Tullichewan

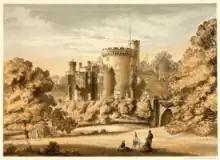
Tullichewan Castle from the Dumbarton Book

Tullichewan is a former estate in the Vale of Leven, near Loch Lomond, Scotland. Tullichewan Castle was built in 1792 and demolished in 1954. It was located on the western edge of Alexandria, close to the present route of the A82.